Stephens Lyne-Stephens

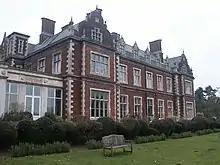
Lynford Hall

Stephens Lyne-Stephens (4 October 1801 – 28 February 1860) was an English Tory politician who represented Barnstaple before the Reform Act 1832 (2 & 3 Will. 4. c. 45). After inheriting a family fortune from glass manufacture in Portugal, he was later reputed to be the richest commoner in England.